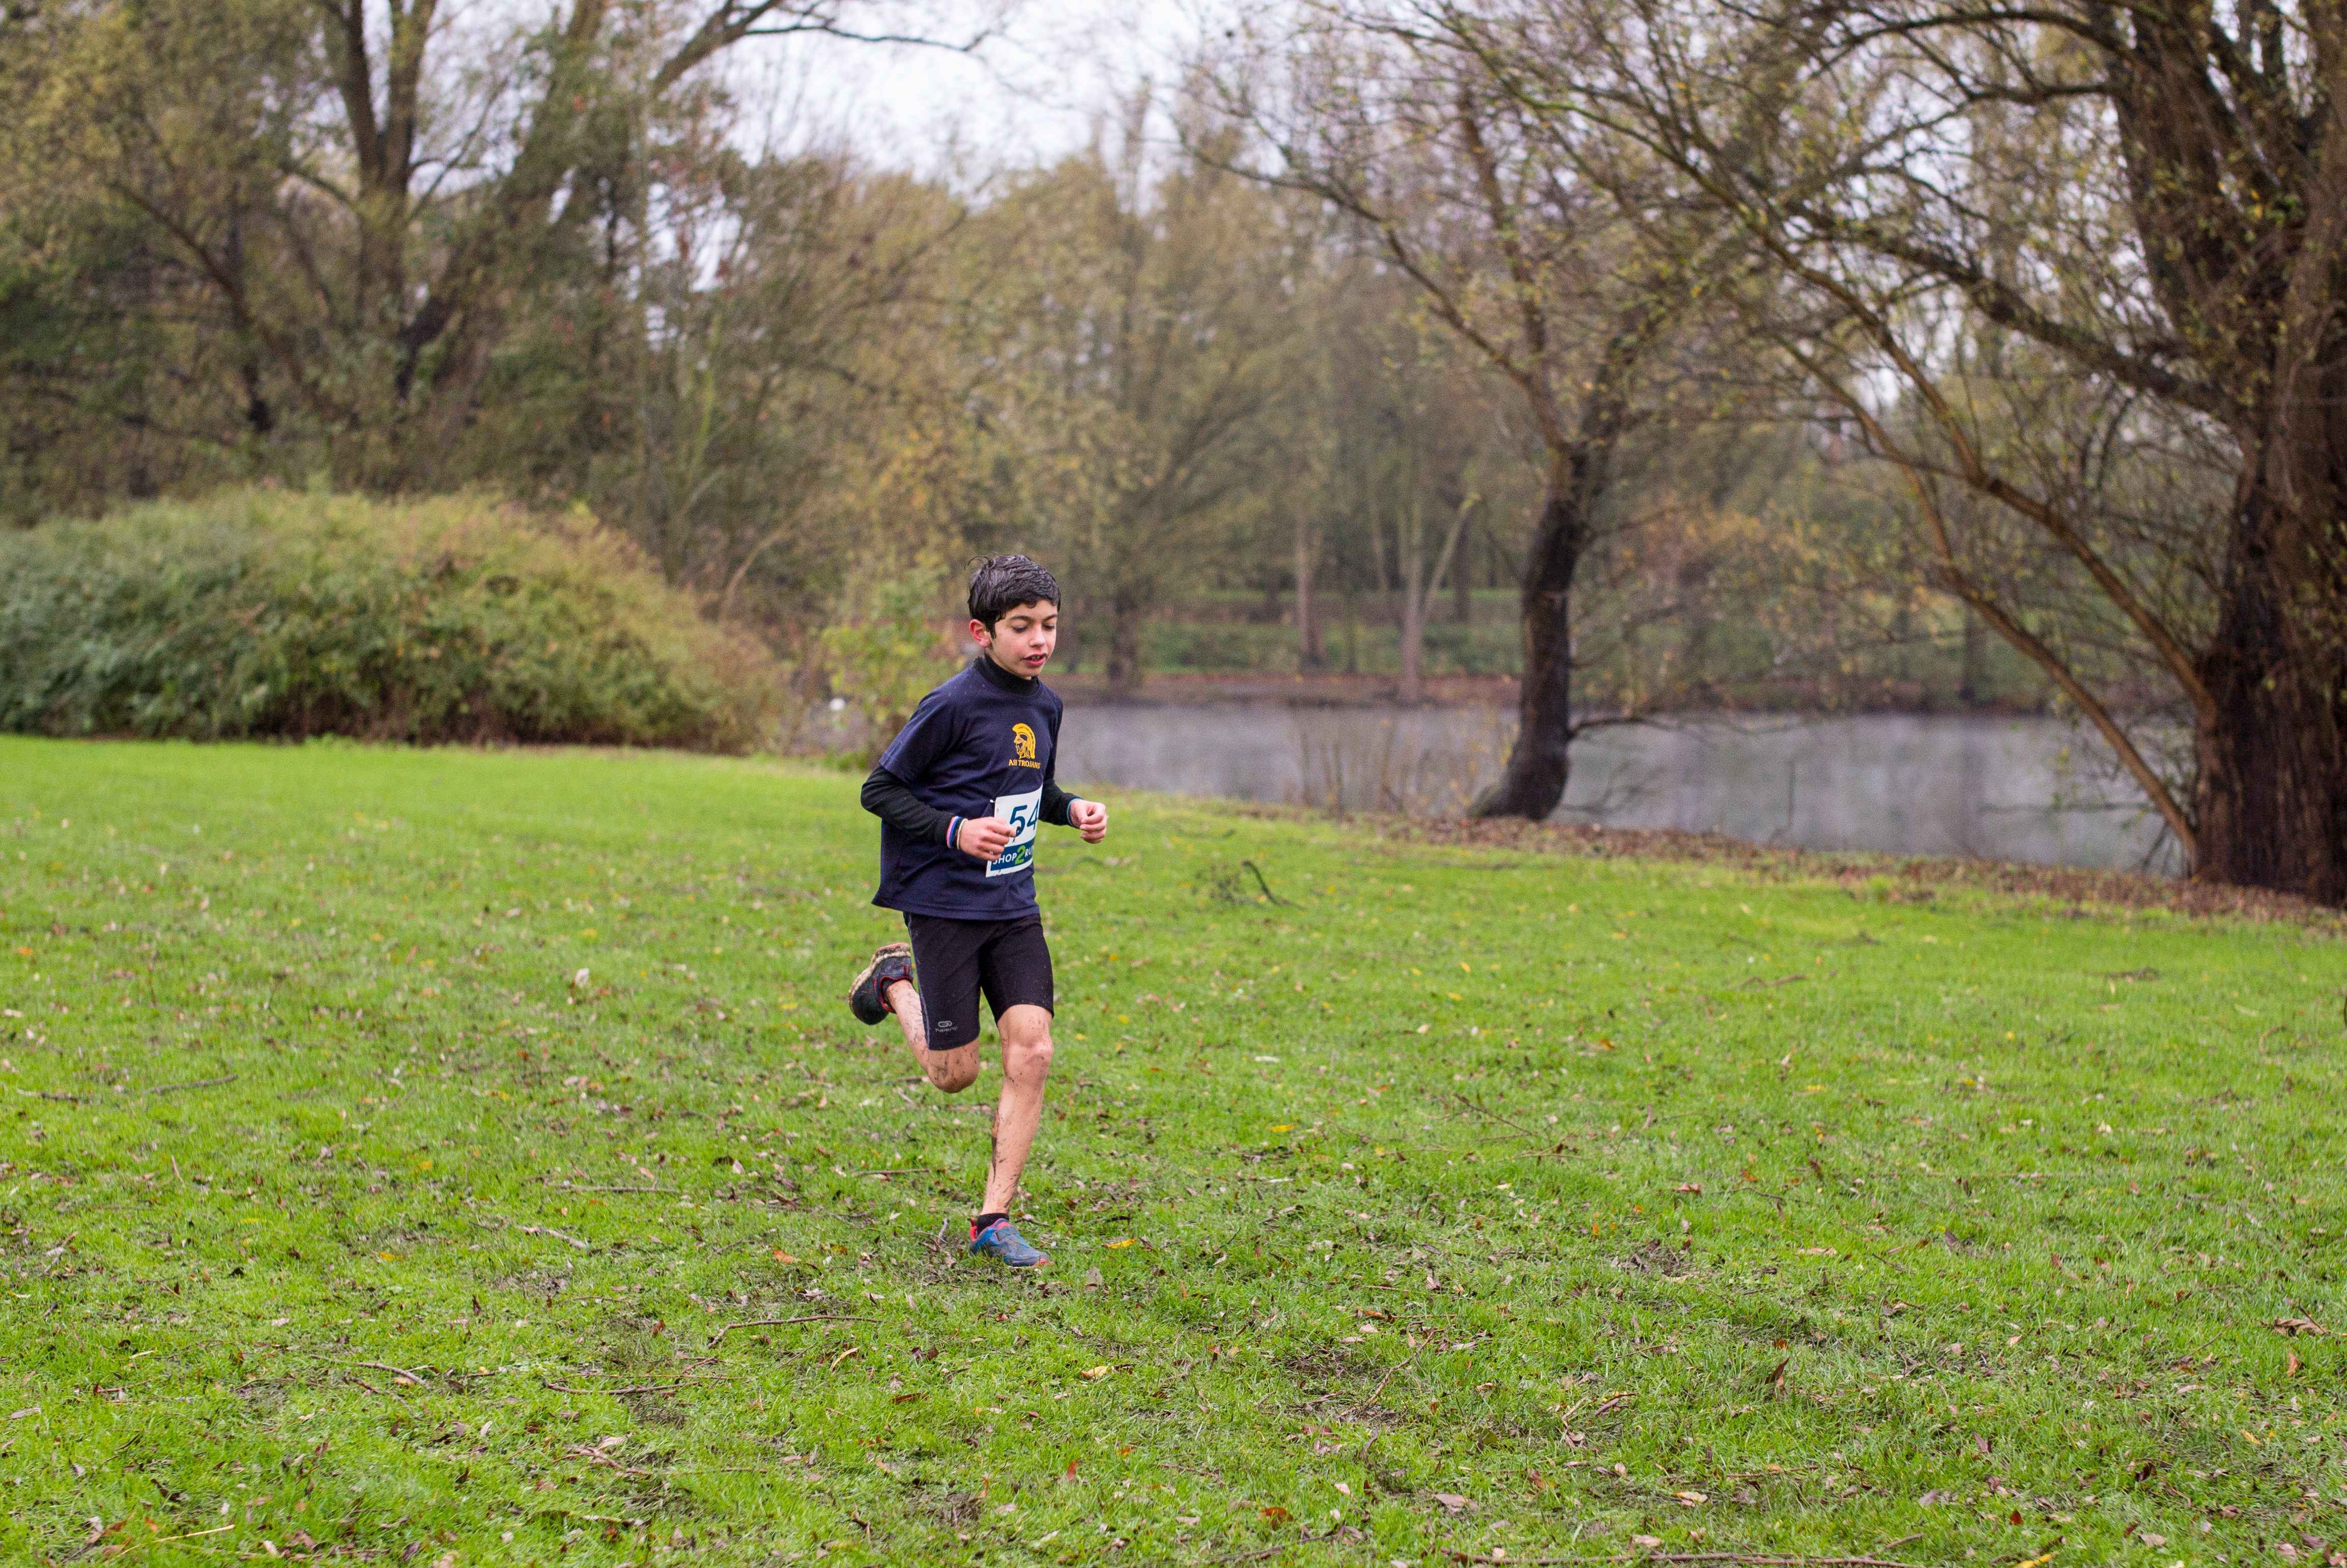
person, trail, meadow, running, recreation, jogging, sports, endurance, physical exercise, outdoor recreation, human action, ultramarathon